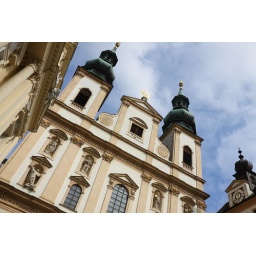
The facade of Maria Himmelfahrt church in Vienna. The church is built 1703.